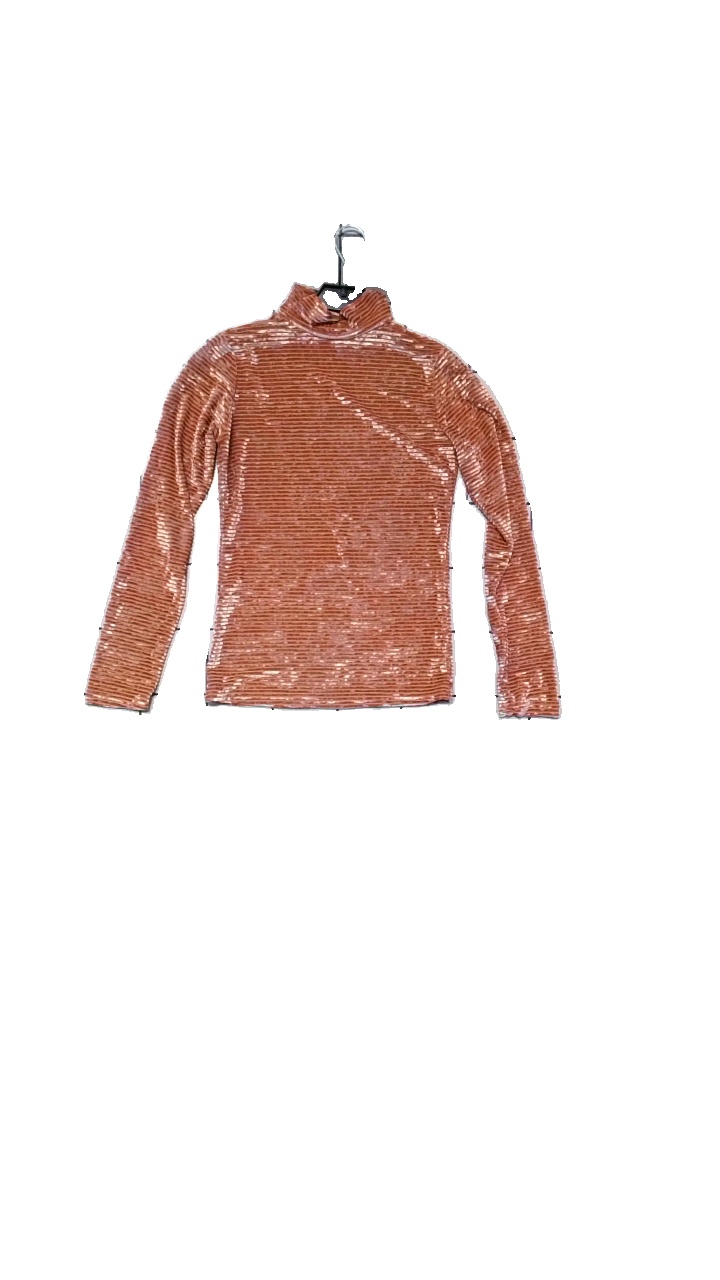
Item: Top (Ladies)
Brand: Missing
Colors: Pink
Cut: Turtle neck
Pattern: Striped
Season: All
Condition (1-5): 4
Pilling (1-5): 2
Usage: Reuse
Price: <50